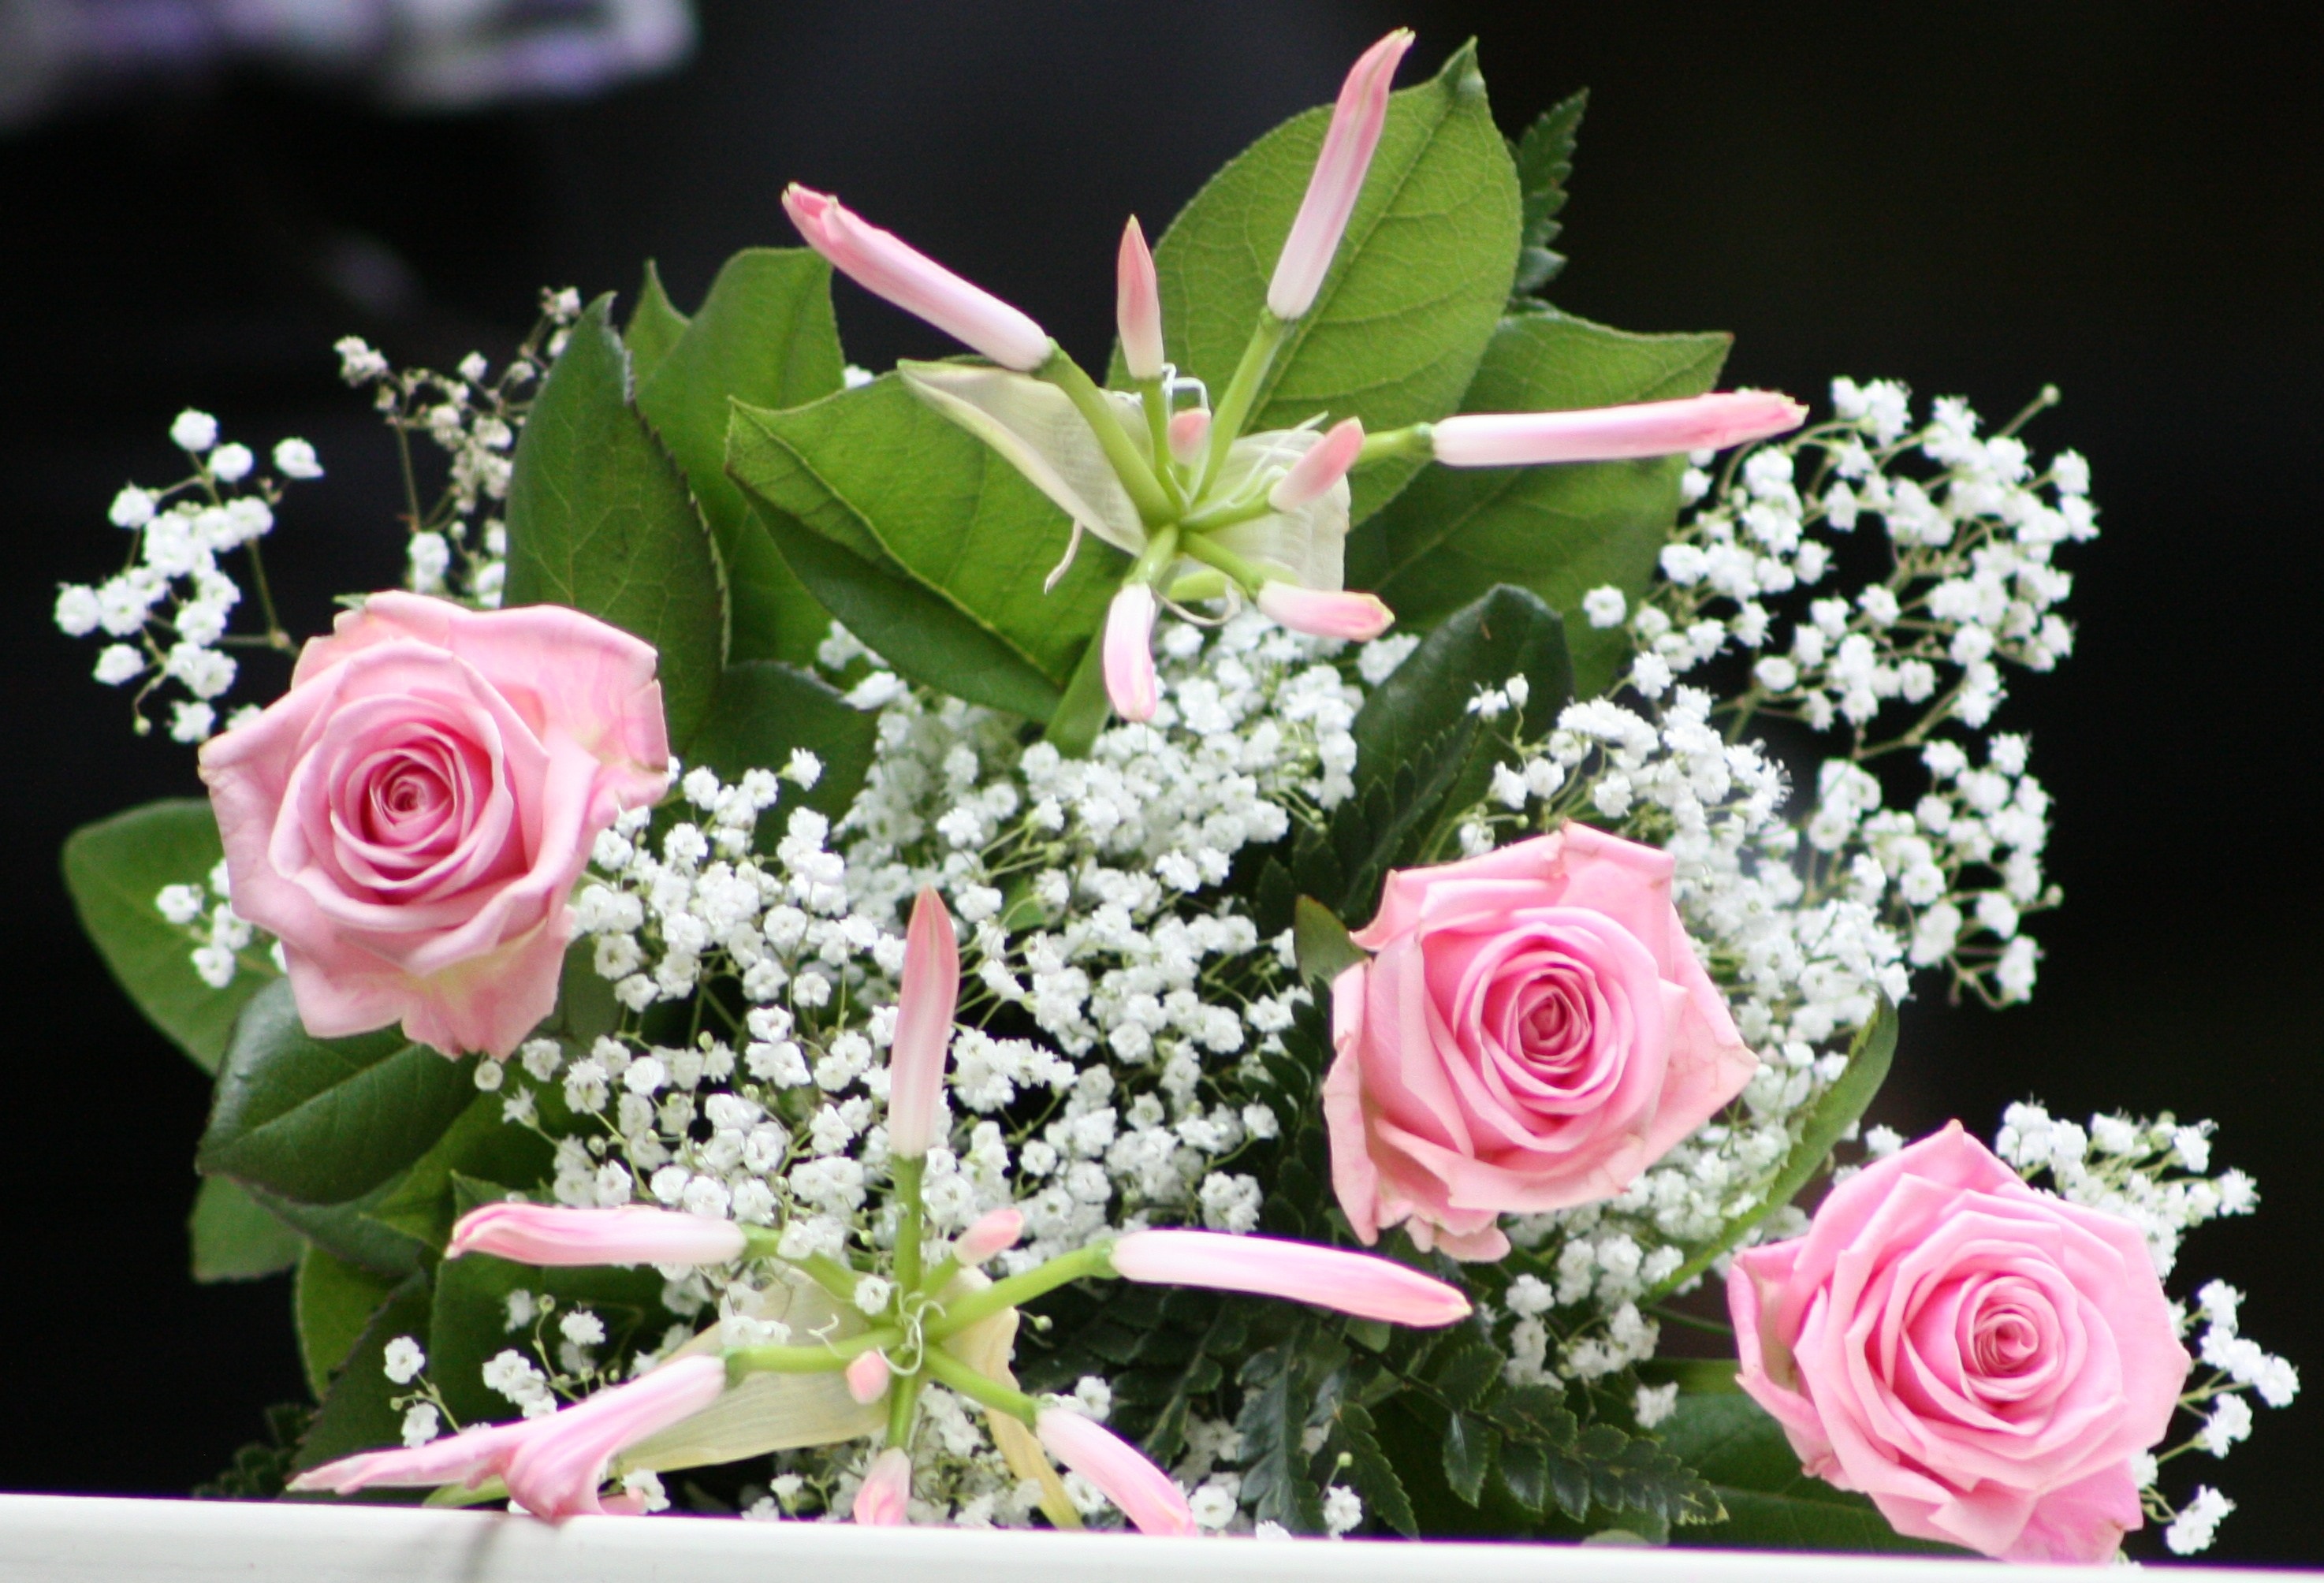
blossom, plant, white, flower, petal, bouquet, rose, romance, pink, wedding, flora, flowers, roses, denmark, floristry, bridal bouquet, flowering plant, garden roses, rose family, flower bouquet, cut flowers, floral design, bridal veils, land plant, flower arranging